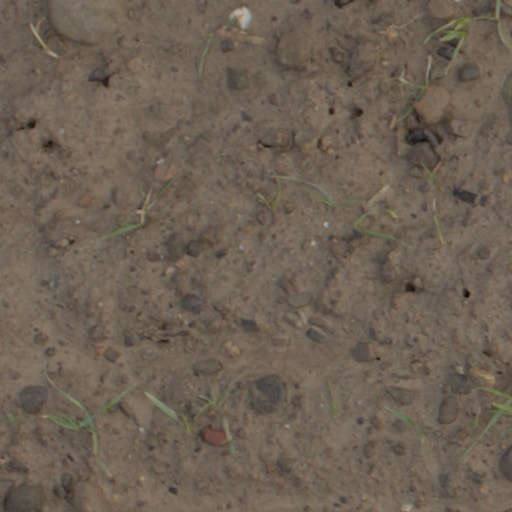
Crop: wheat